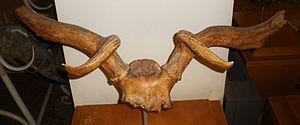
La liste des espèces d'animaux disparus d'Europe comptabilise les animaux éteints, réintroduits et disparus localement d'Europe du Pliocène à l'Holocène.
Megaloceros est un genre de cervidés préhistoriques de grande taille aujourd'hui éteint.